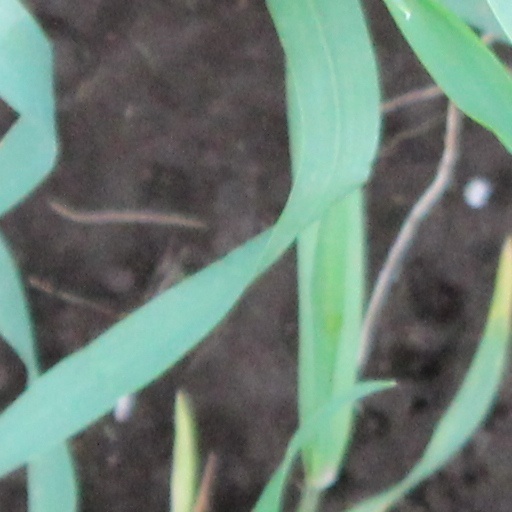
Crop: wheat